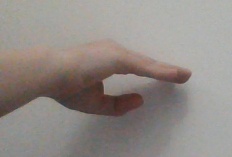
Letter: jeem